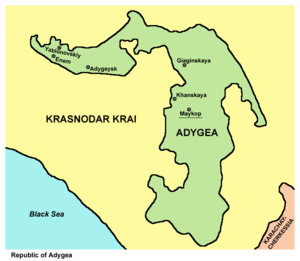
L'Adyguée ou république d'Adyguée est un sujet de la Fédération de Russie. Elle présente la particularité d'être enclavée dans le kraï de Krasnodar.